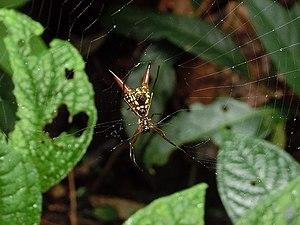
Micrathena est un genre d'araignées aranéomorphes de la famille des Araneidae. Elles appartiennent à la sous-famille des Gasteracanthinae comme les Chaetacis et les Gasteracantha.